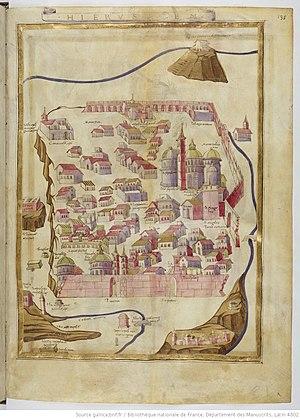
La cartographie de Jérusalem est la création, l'édition, le traitement et l'impression de cartes de Jérusalem, depuis l'Antiquité jusqu'à l'essor des techniques modernes d'arpentage. Presque toutes les cartes existantes, connues des spécialistes de l'époque pré-moderne ont été préparées par des cartographes chrétiens pour un public européen chrétien.